Rensselaer Polytechnic Institute

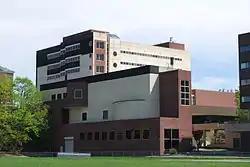
The Low Center for Industrial Innovation, northeast hub of the Smart Manufacturing Innovation Institute

Rensselaer is classified among ". Rensselaer has established six areas of research as institute priorities: biotechnology, energy and the environment, nanotechnology, computation and information technology, and media and the arts. Research is organized under the Office of the Vice President for Research, Jonathan Dordick. In 2018, Rensselaer operated 34 research centers and maintained annual sponsored research expenditures of $100.8 million.